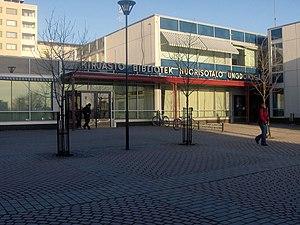
La Bibliothèque municipale d'Helsinki, jusqu'en 1910 bibliothèque populaire d’Helsinki, est un réseau de bibliothèques publiques de la ville d'Helsinki en Finlande.